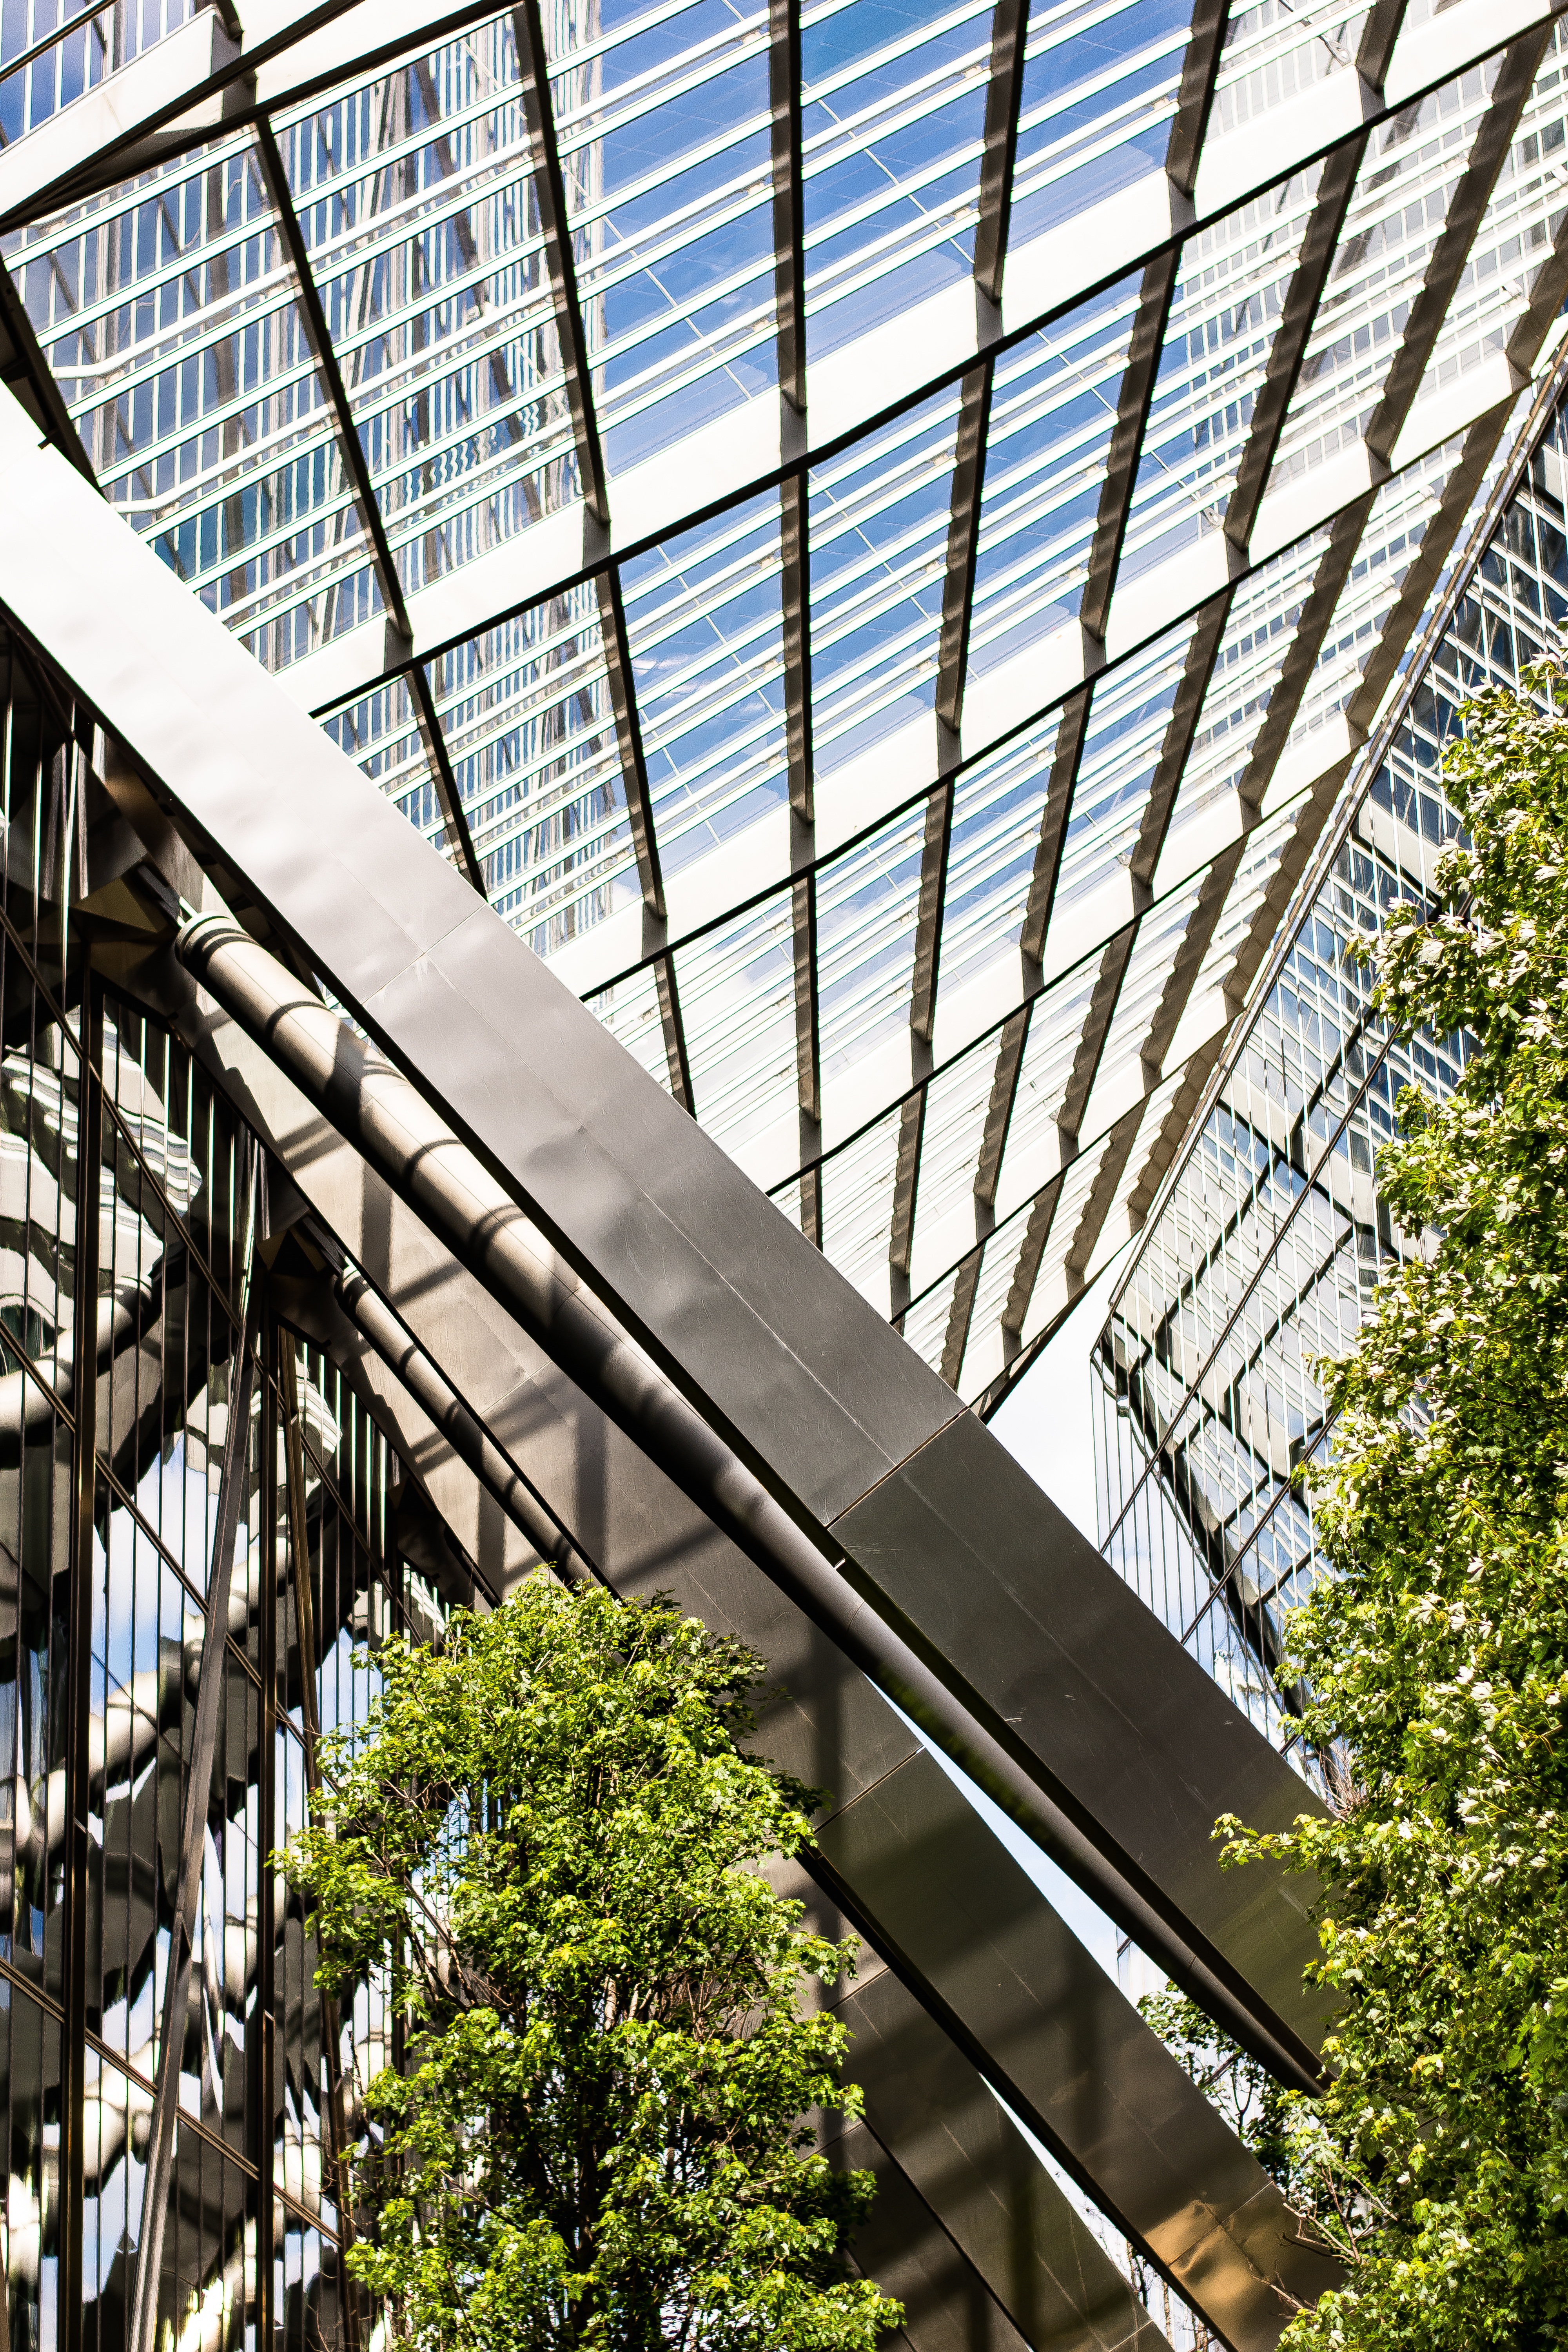
architecture, structure, skyscraper, facade, professional, tower block, headquarters, urban area